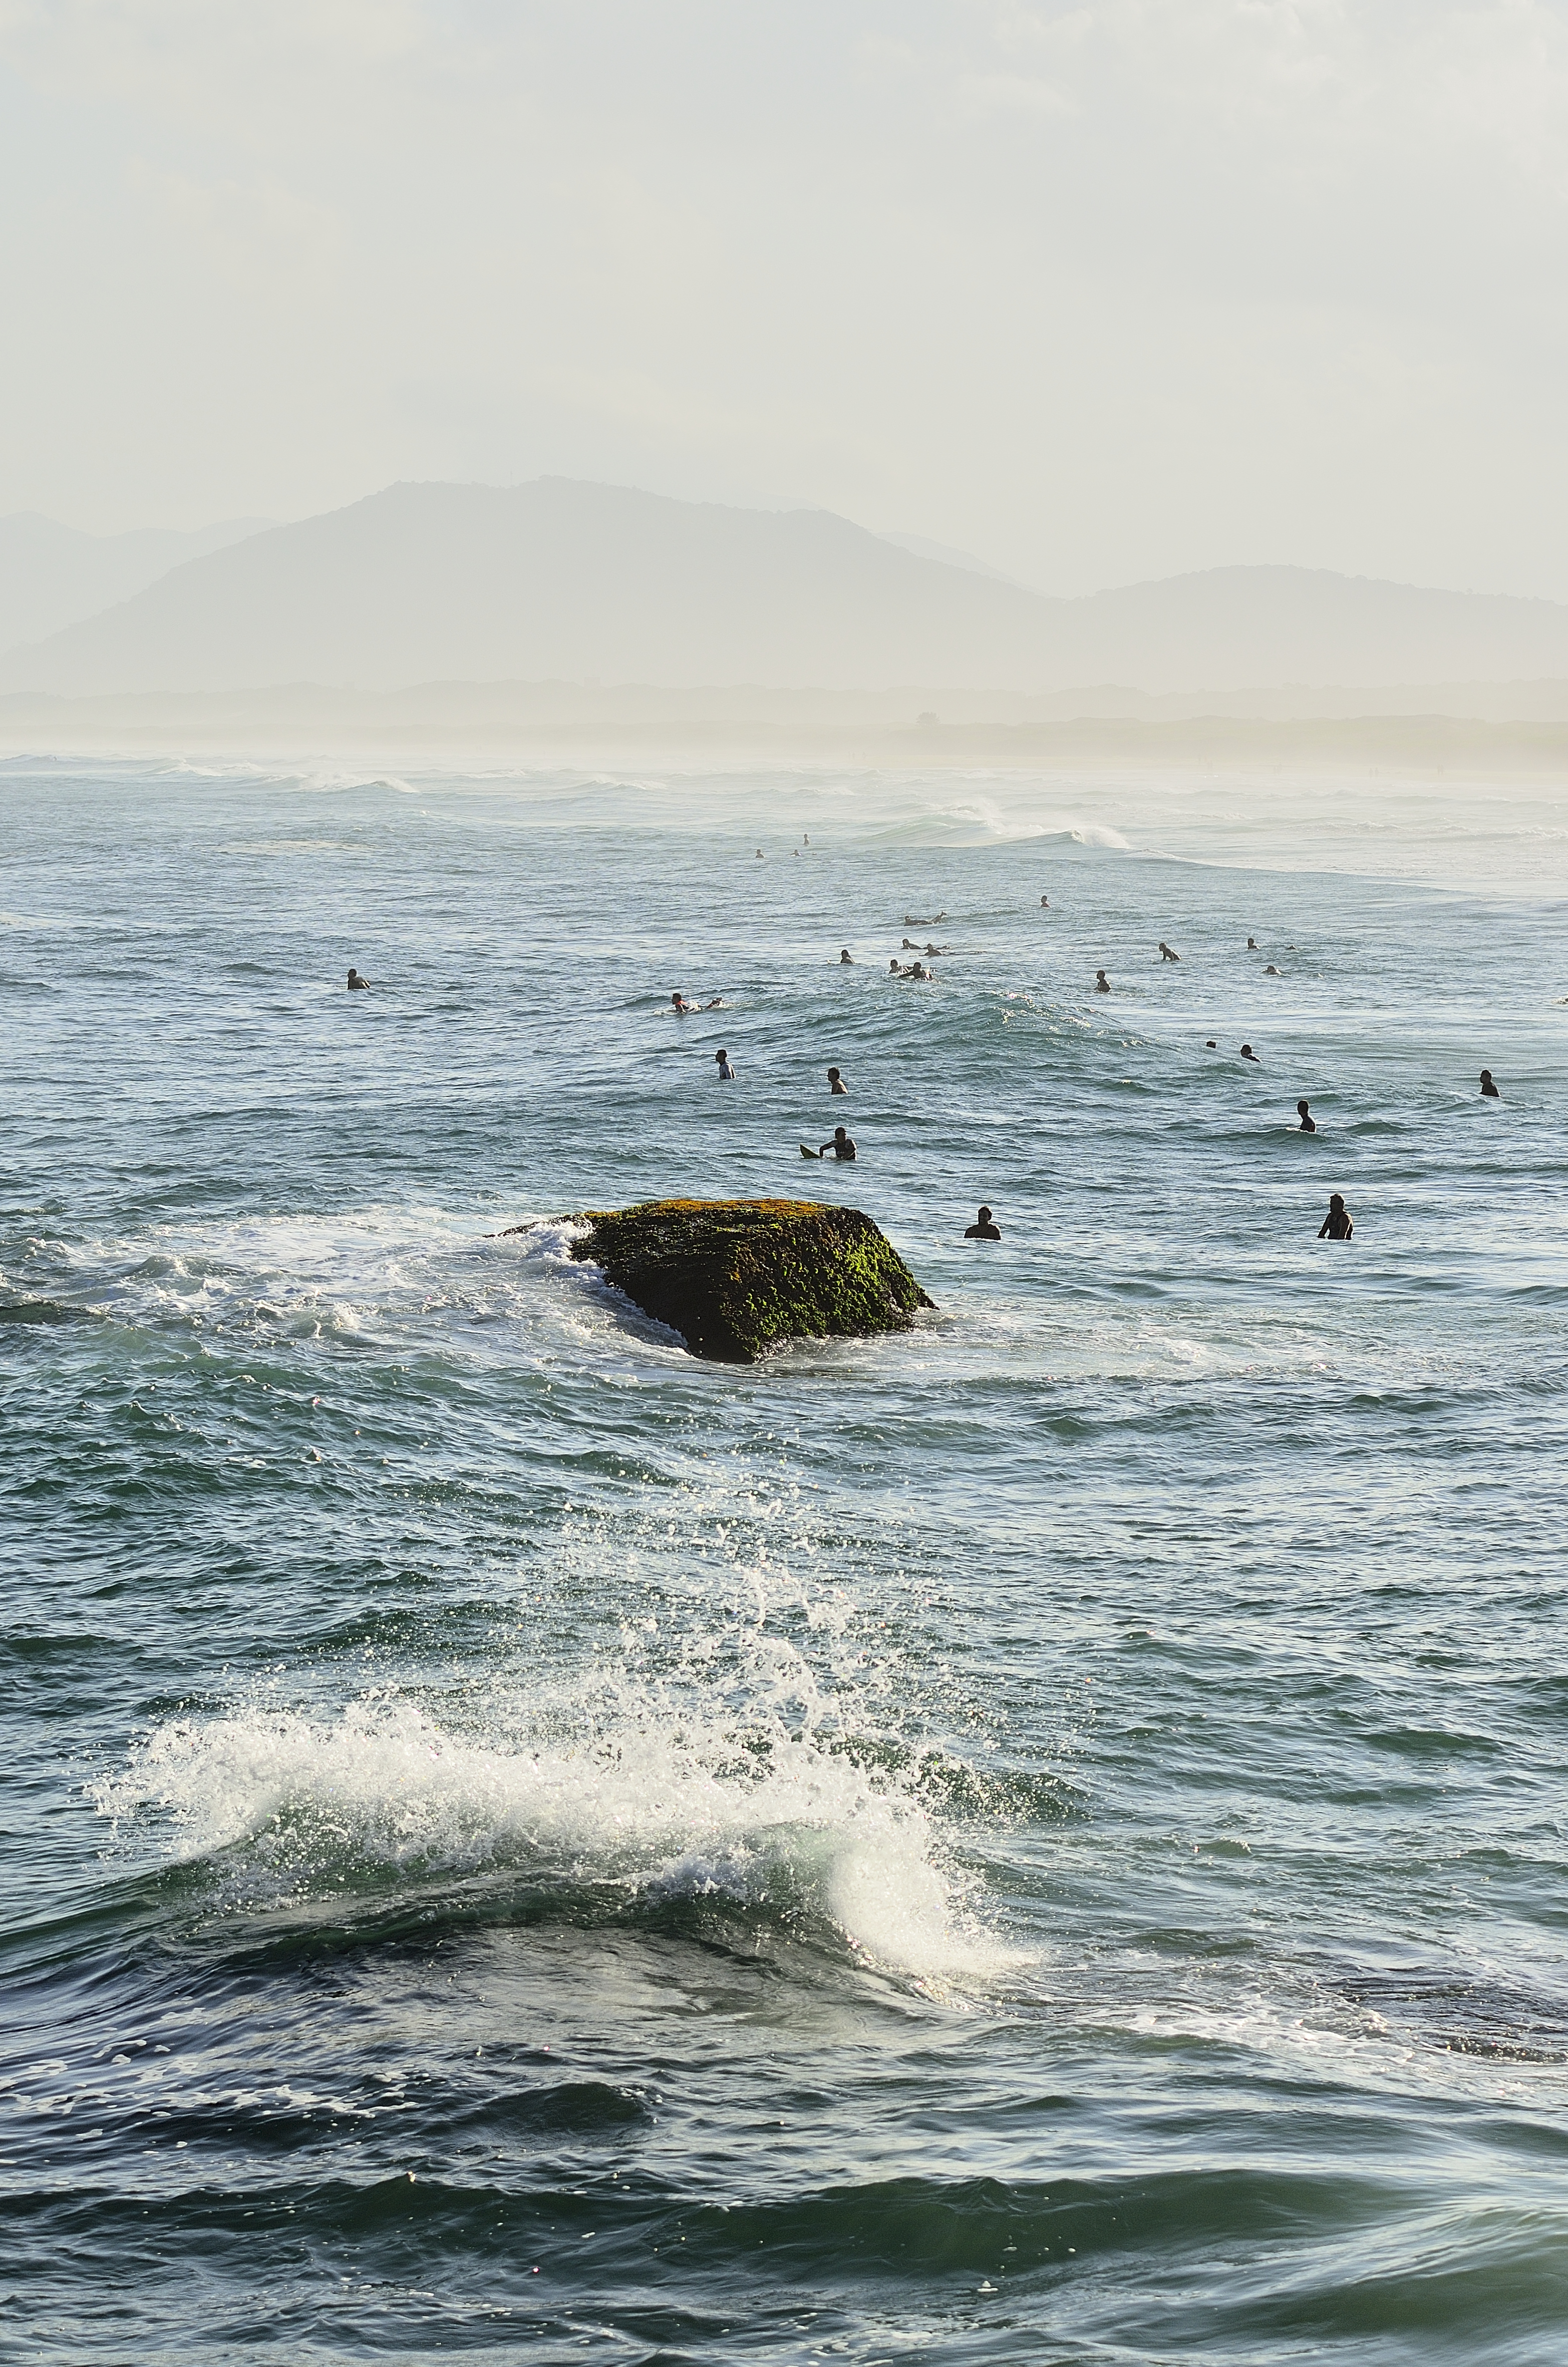
sea, coast, ocean, boat, shore, wave, surf, vehicle, boating, mar, agua, sol, praia, brasil, florianopolis, floripa, joaquina, surfers, surfeando, cape, wind wave